Louis Capazza

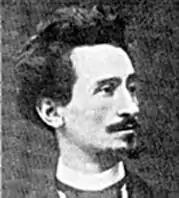

Louis Henri Capazza (1862–1928) was a French semi-professional balloonist. He was born in Bastia, Corsica on January 17, 1862. He lived in Belgium from 1892 to 1898 then emigrated to the United States in about 1920. He died on December 28, 1928, in Paris after contracting pneumonia in Addis Ababa, Ethiopia.